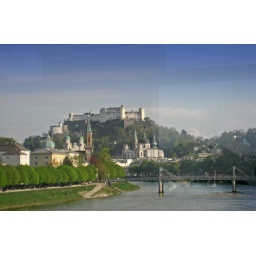
Taken by Bianca from the train crossing the river in Salzburg.